Rochebaucourt

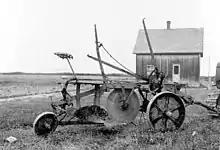
Rochebaucourt in September 1942

In 1935 as part of the Vautrin Settlement Plan, the place was colonized by pioneers from Saint-Antoine-sur-Richelieu, Saint-Hyacinthe, and Salaberry-de-Valleyfield. It was first known as Colonie-33 but this was quickly replaced by Rochebaucourt, the name of the geographic township in which it is located. La Rochebaucourt was a cavalry captain of the Régiment de Languedoc in General Montcalm's army. In 1940, the Parish of Saint-Antoine-de-Rochebaucourt was established.